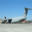
Label: airplane